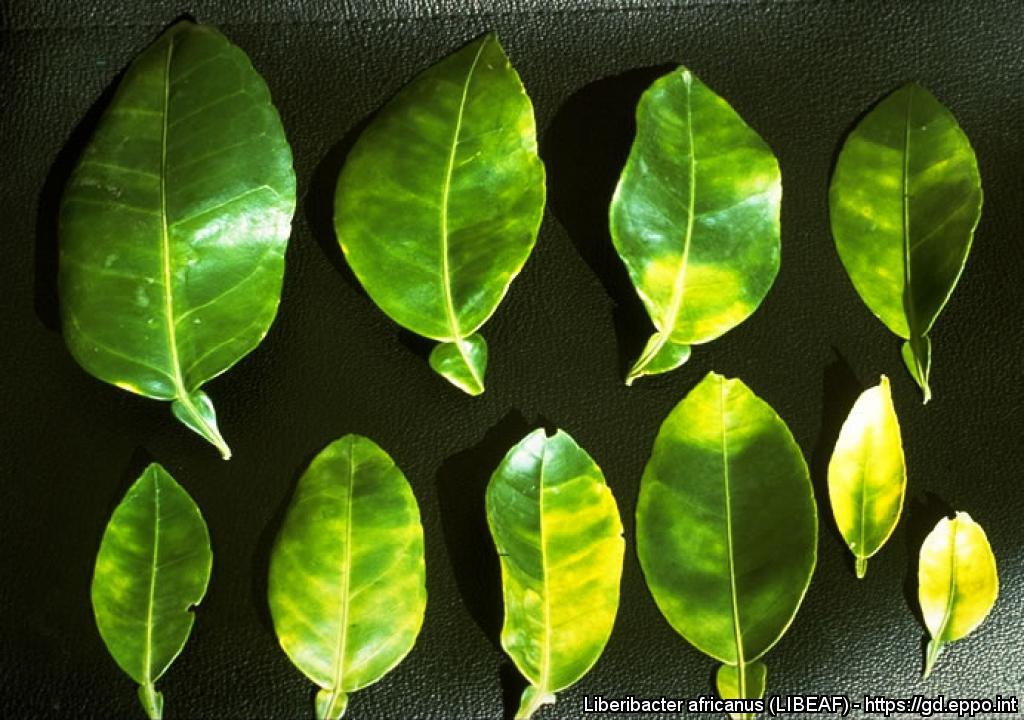
Plant: Citrus
Disease: citrus greening disease